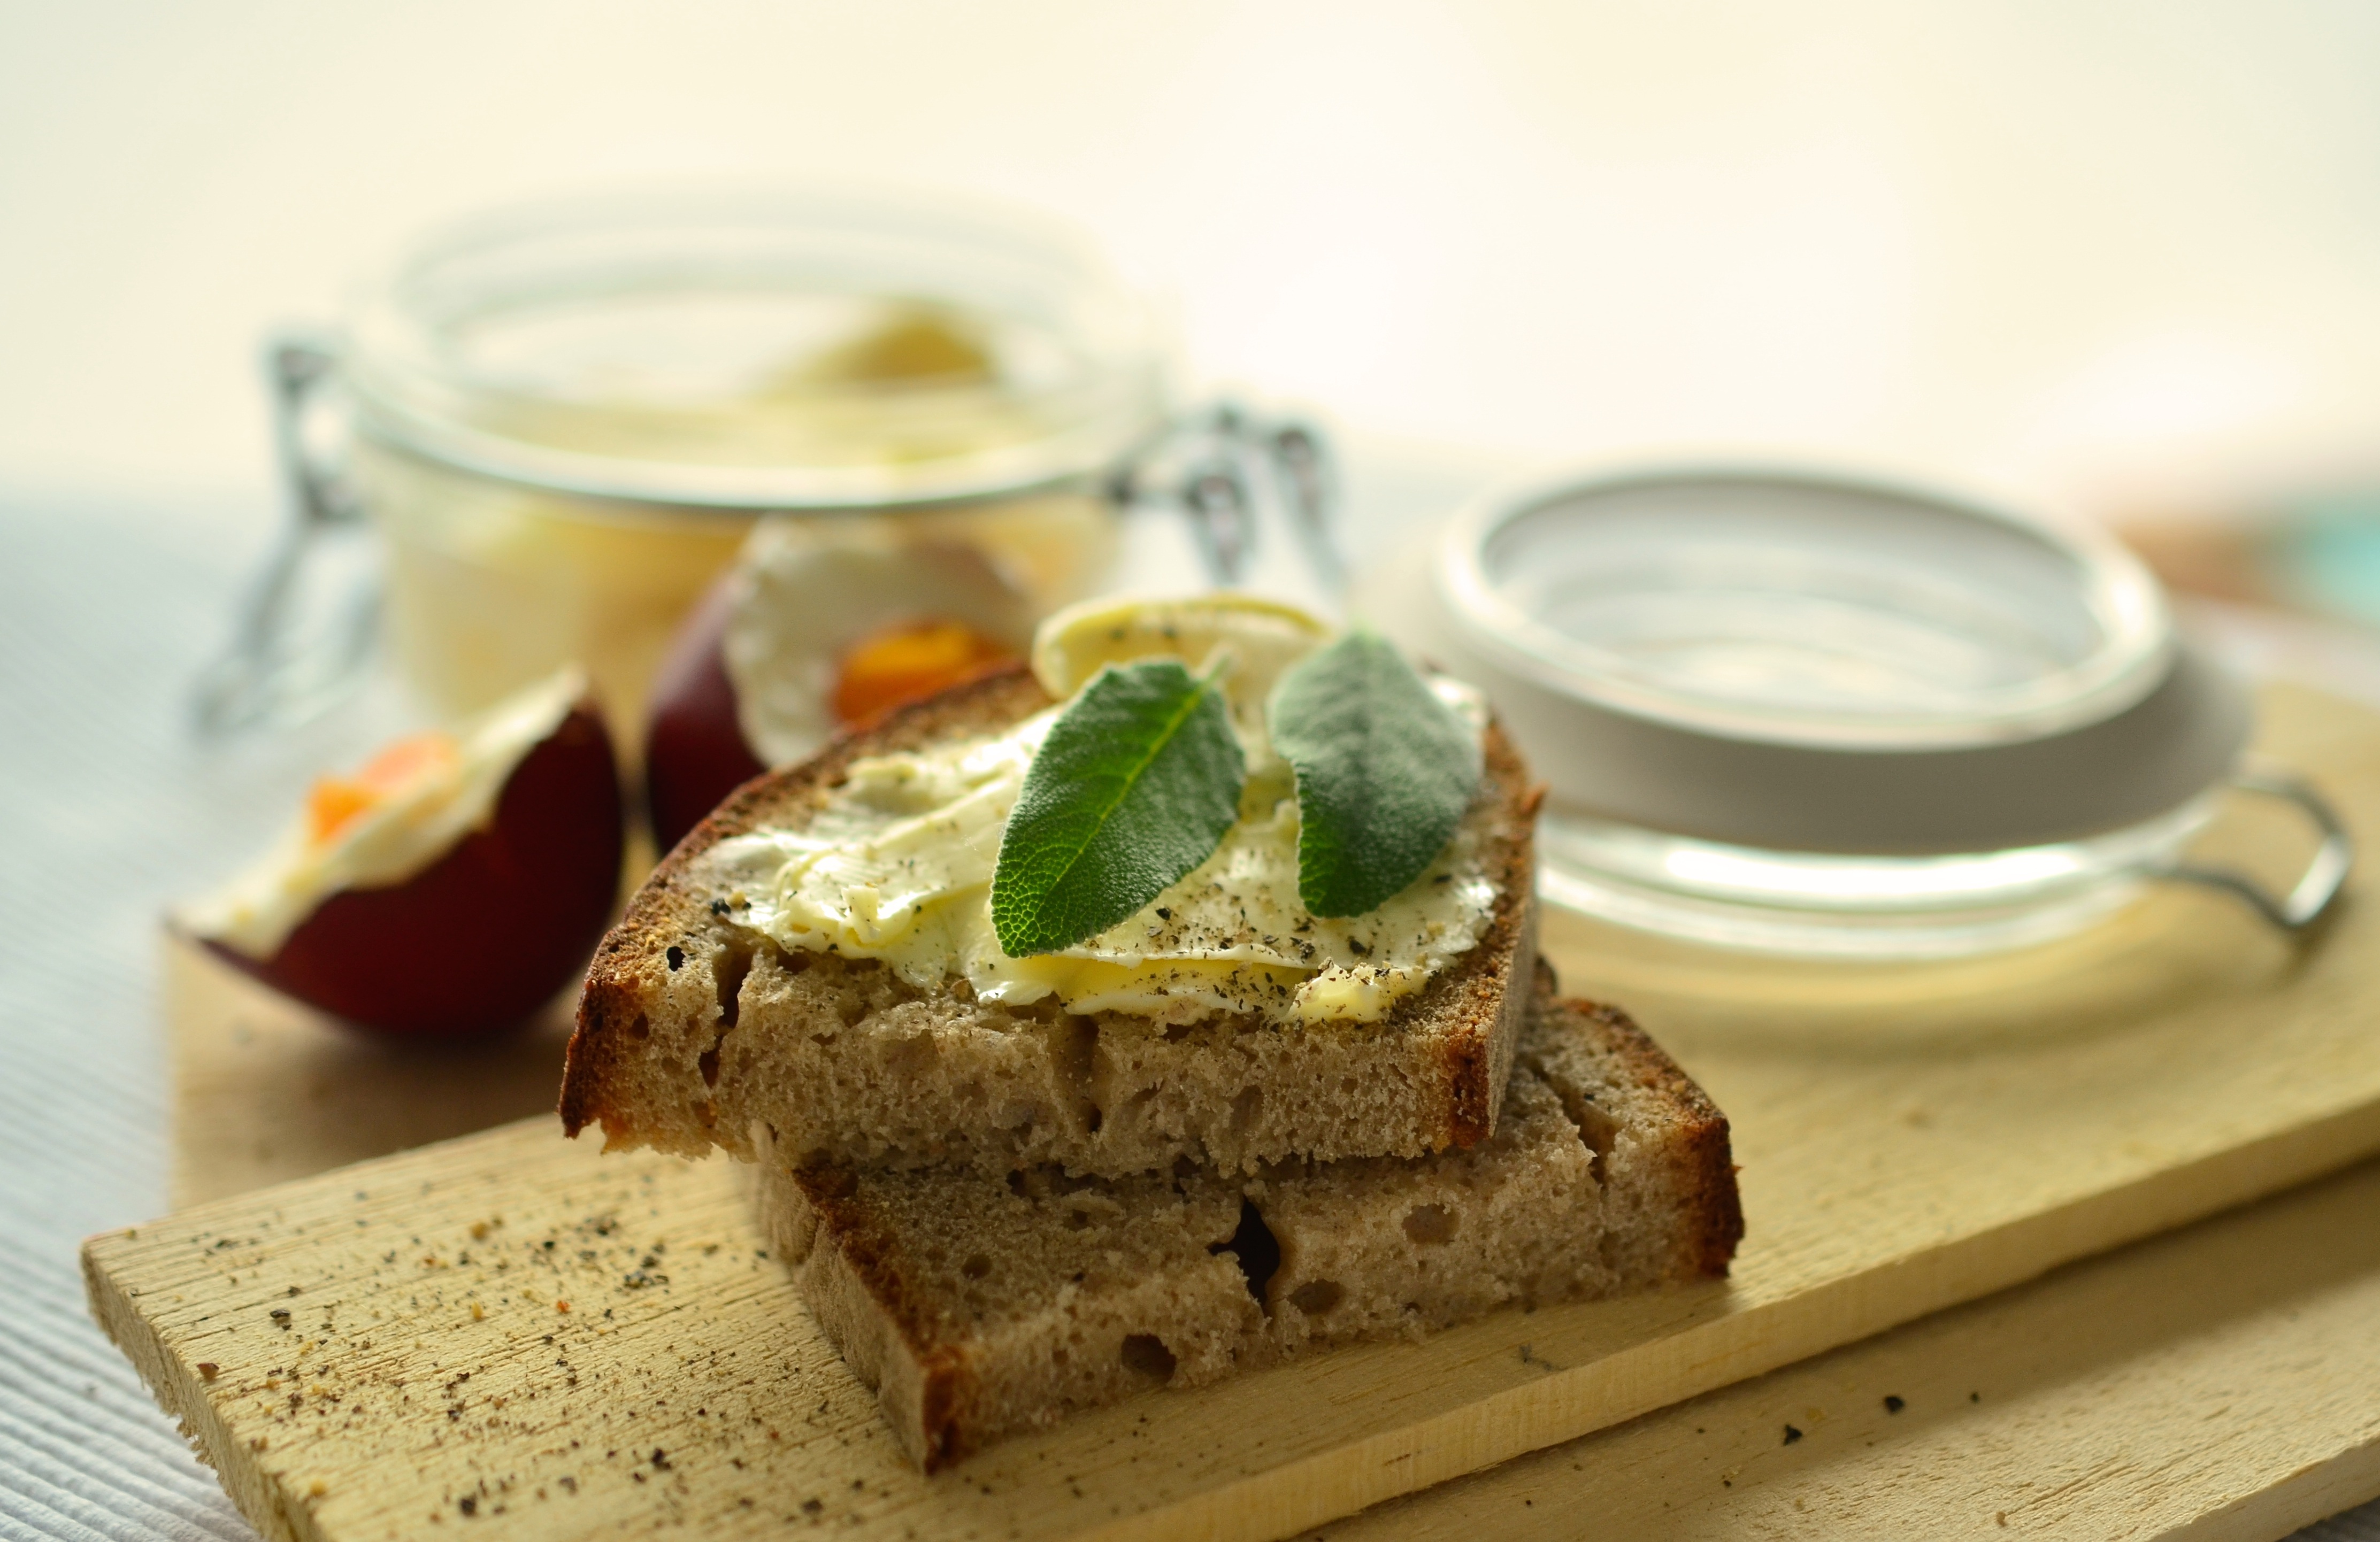
dish, meal, food, produce, breakfast, close, eat, meat, lunch, cuisine, bread, butter, nutrition, herbs, farmer's bread, bread covering, bread and butter, pate